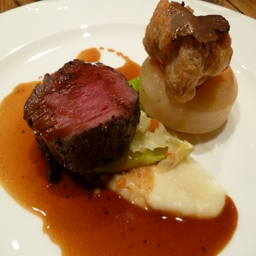
food at the house was great